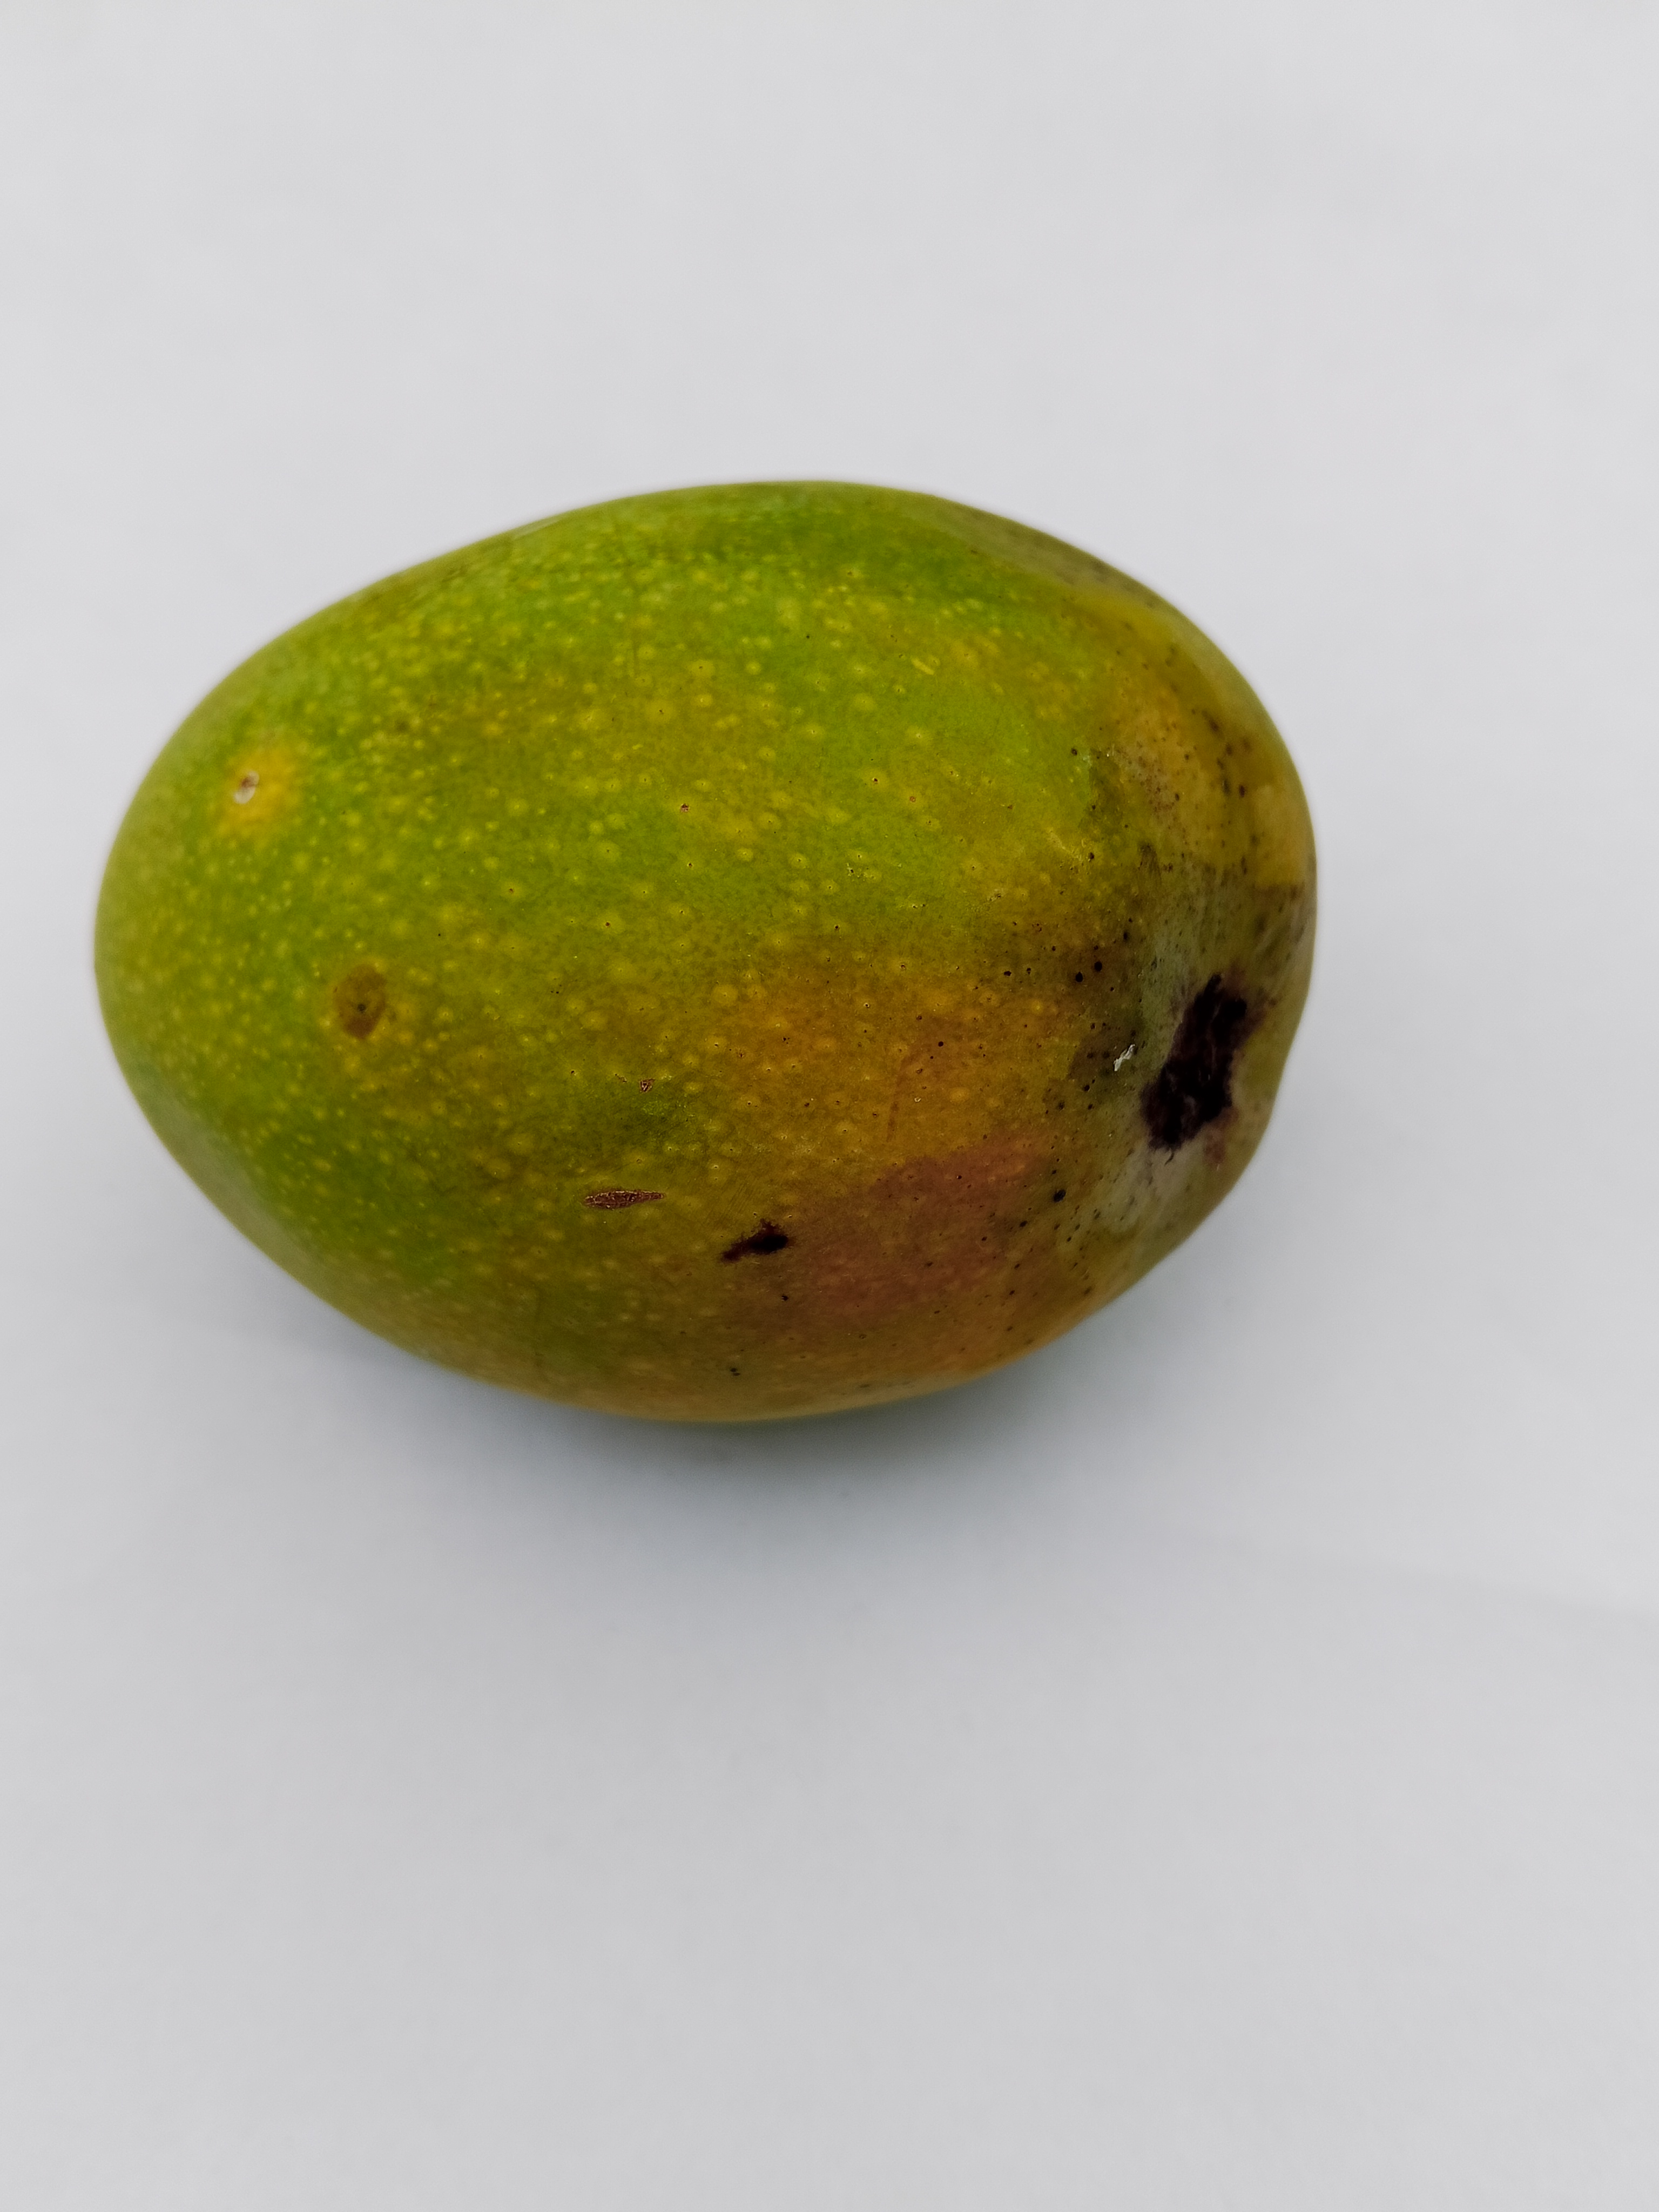
Mango variety: Himsagar